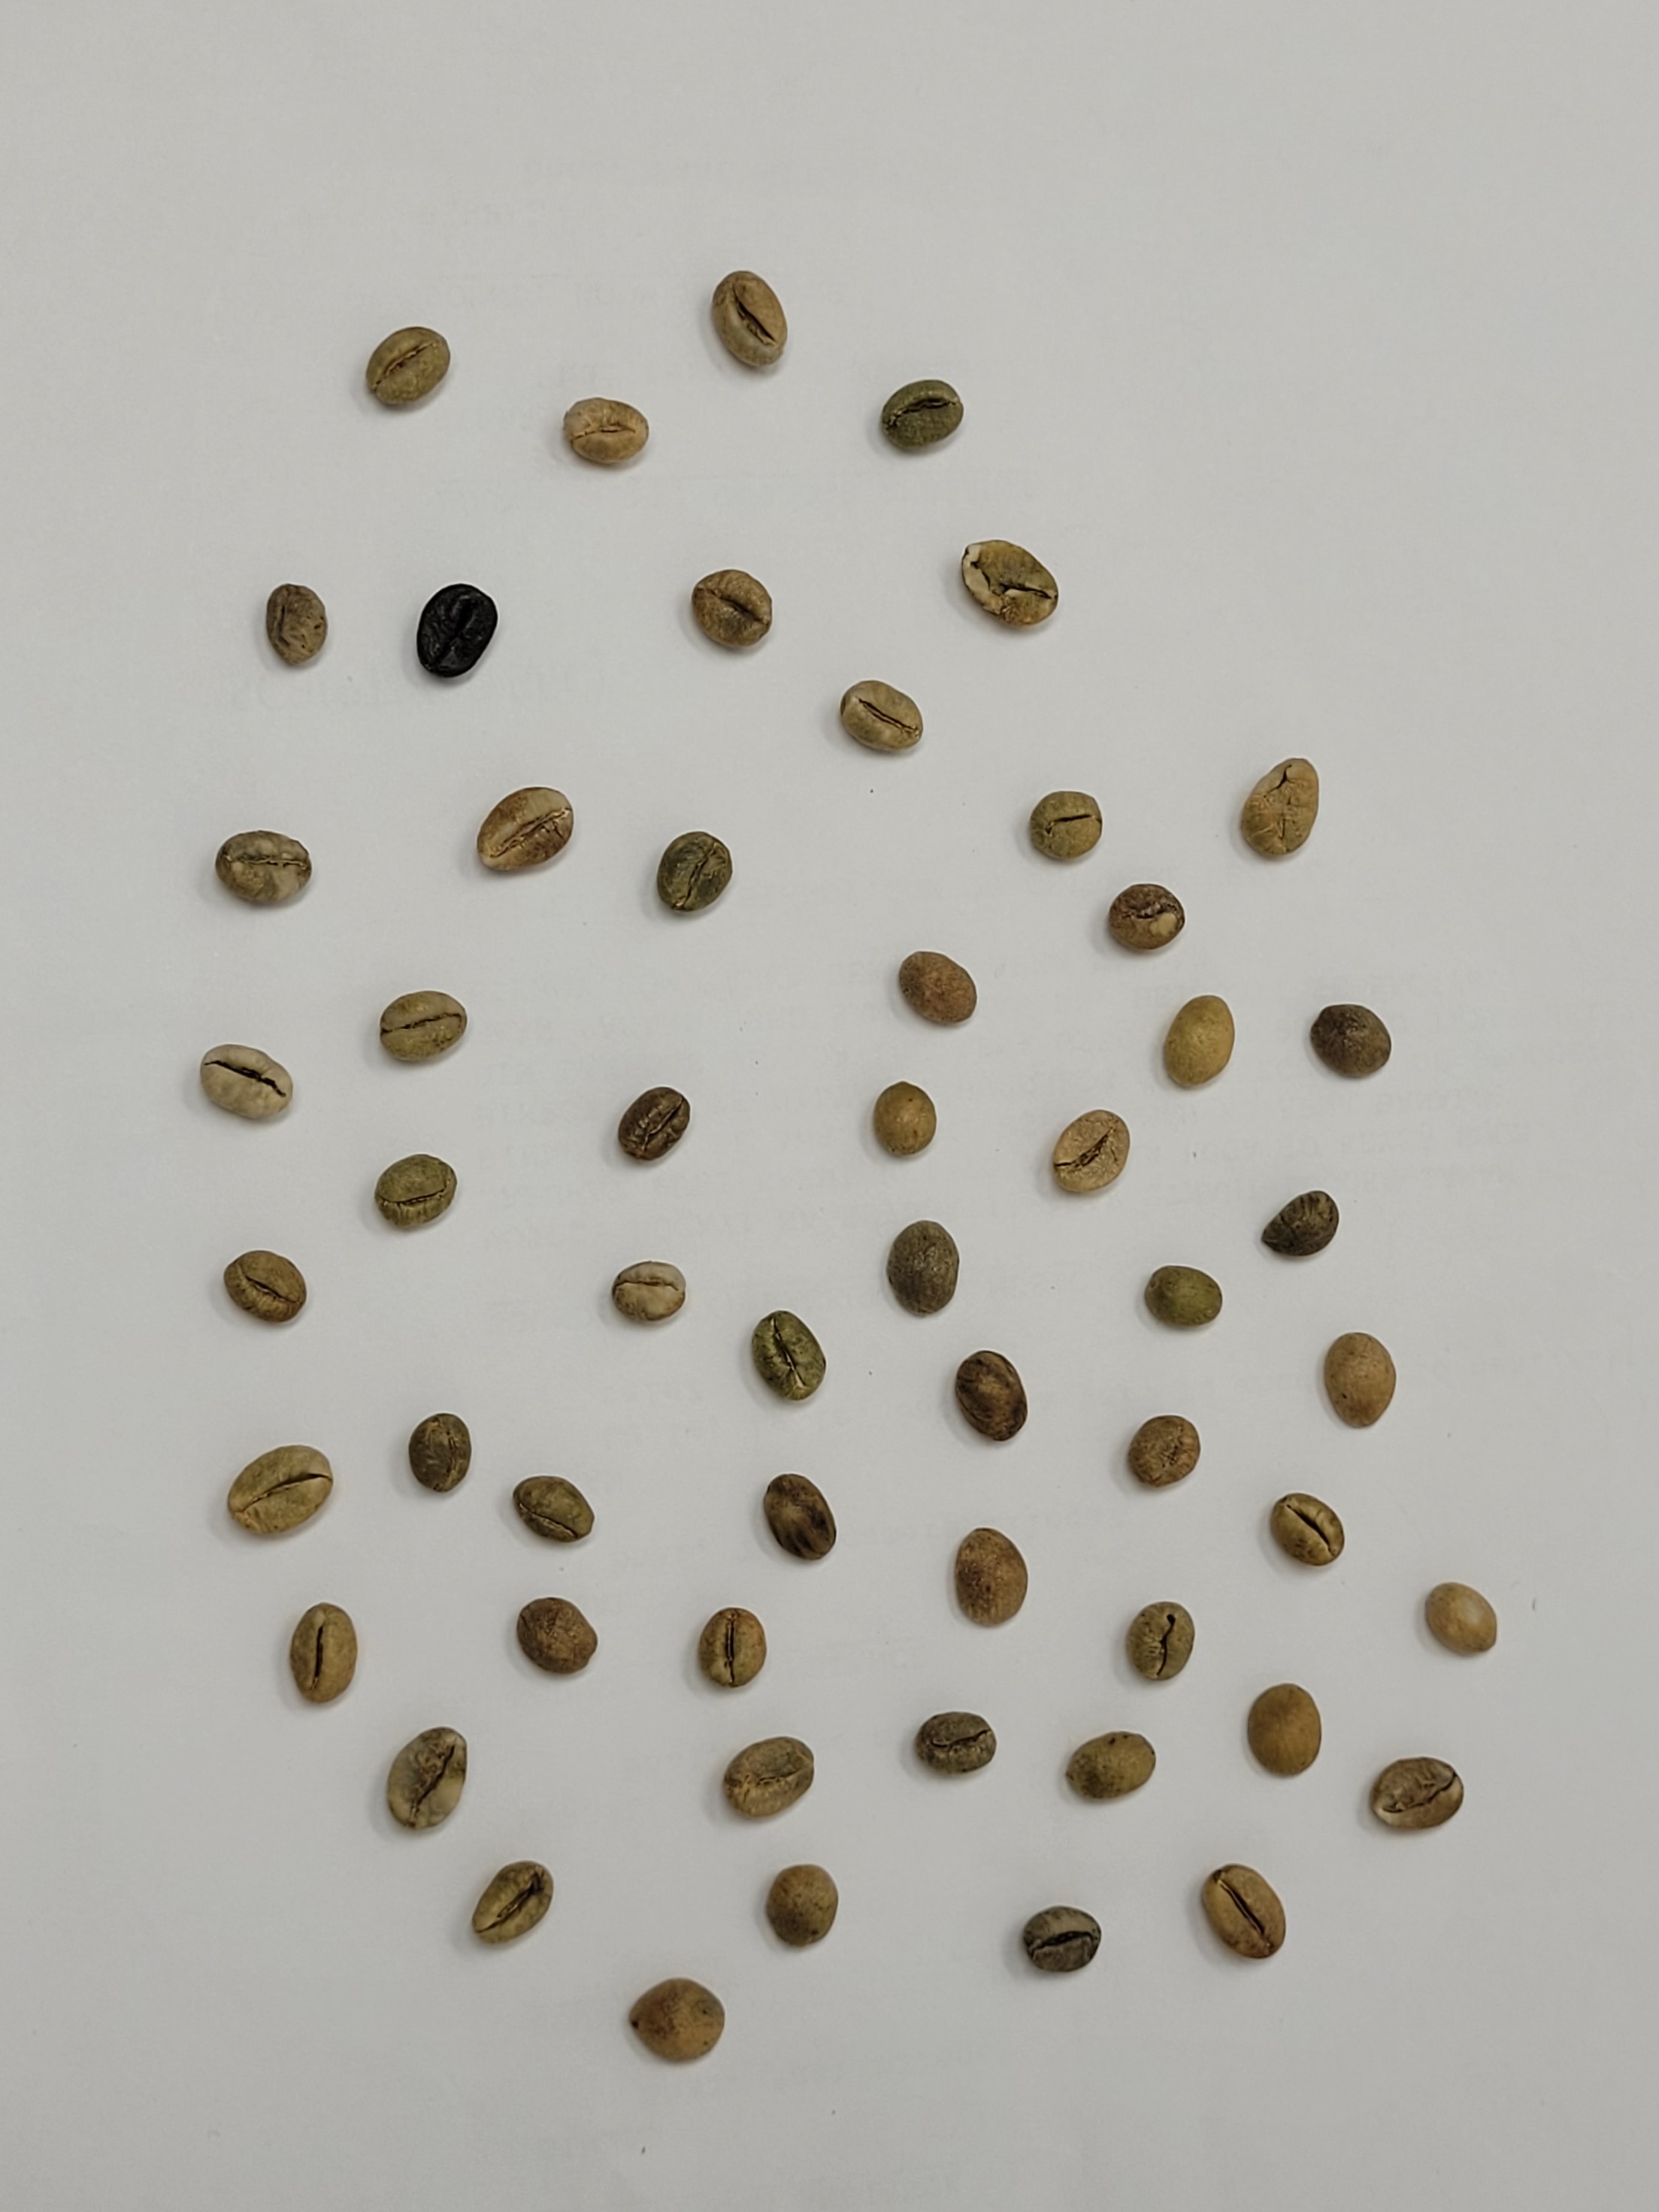
Coffee bean quality grade: PB-II